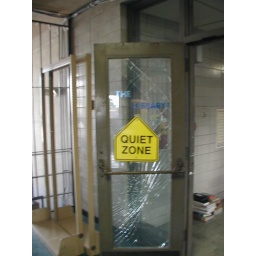
The library door of the former library in the building that will now be St. Mary's Academy.